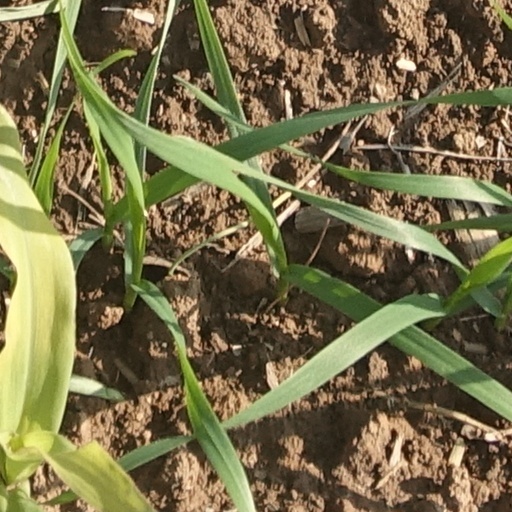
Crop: wheat